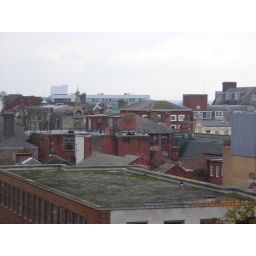
Taken from the castle hill loking out over the city.